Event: Nepal Earthquake
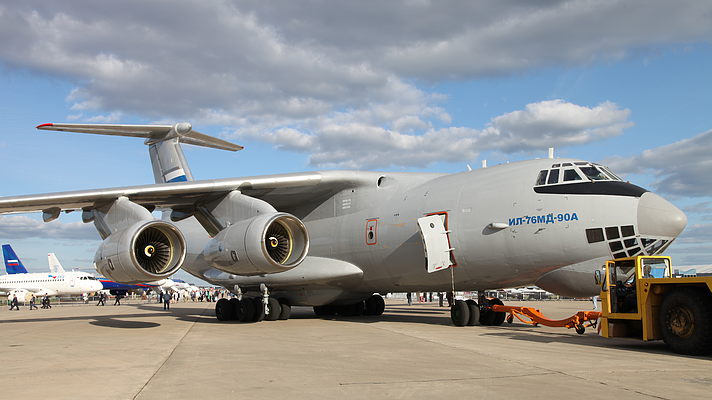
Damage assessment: no_damage